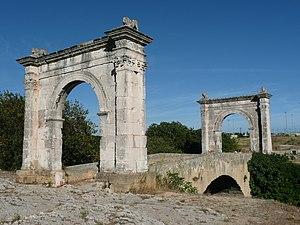
Pont Flavien, un pont romain à Saint-Chamas (France)